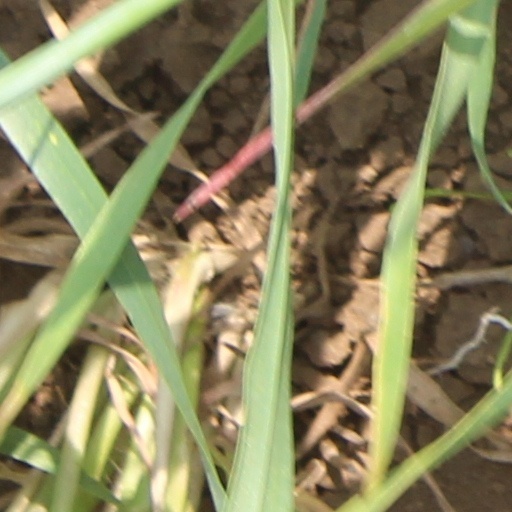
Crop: wheat